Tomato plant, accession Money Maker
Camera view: tilt-top (135 deg); turntable rotation: 270 degrees
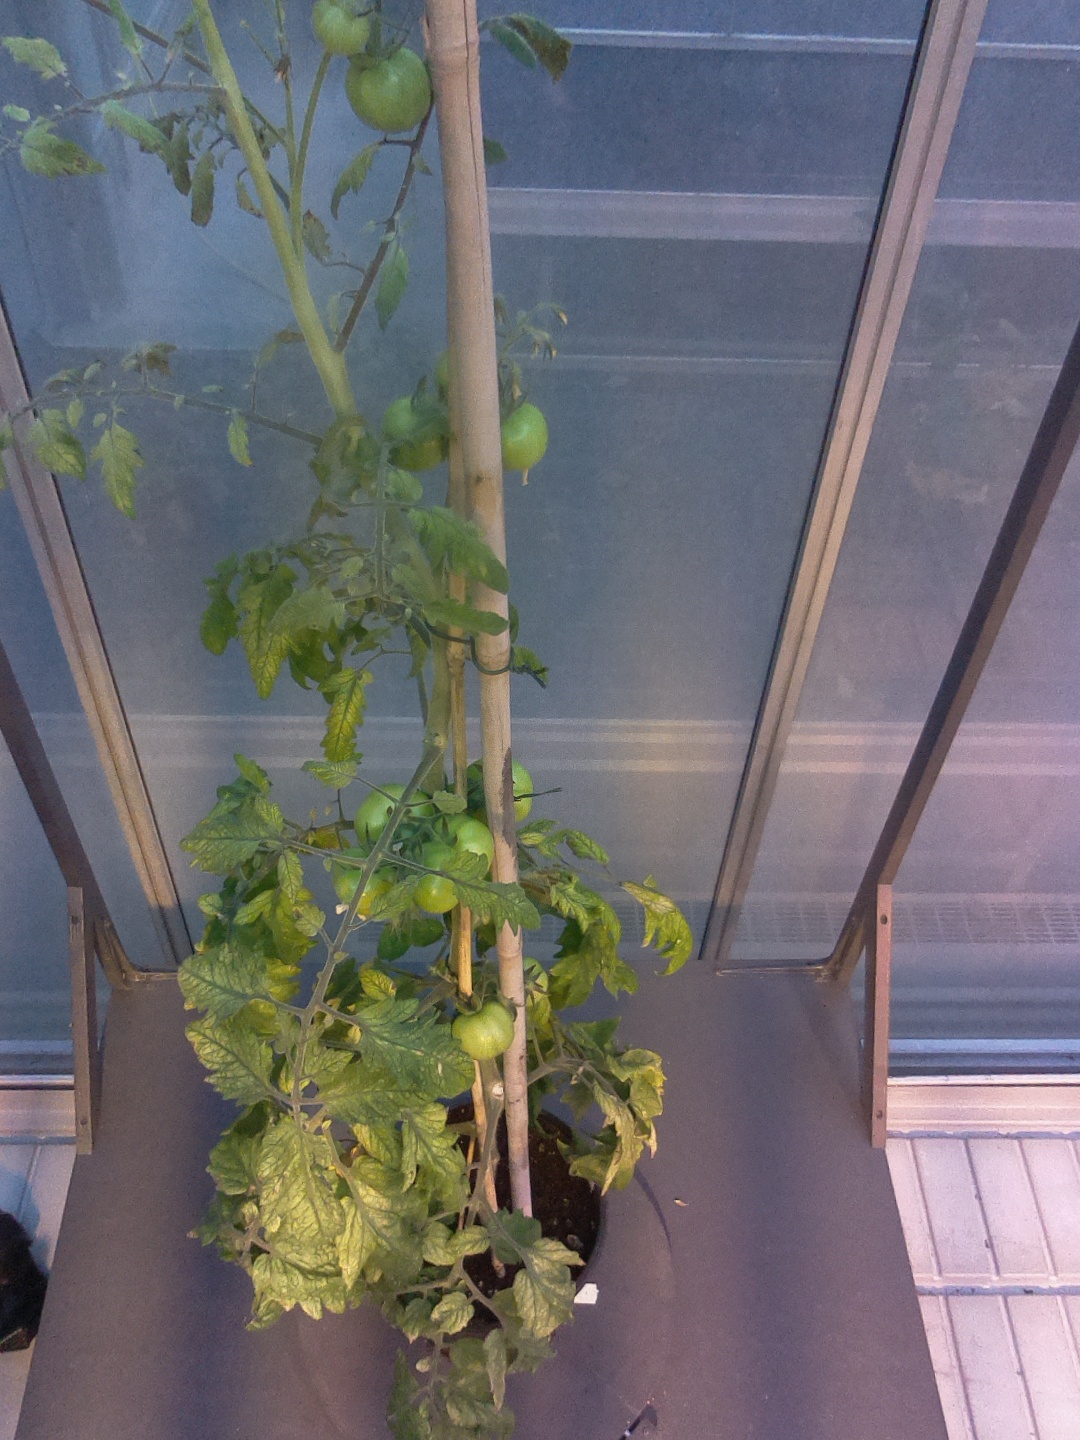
BBCH growth stage 77: 70%-80% of final fruit size